Prince George's Community College

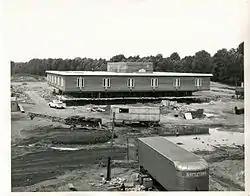
Largo campus construction, 1968

Founded in 1958, Prince George's Community College came into existence because there was perceived to be a need for educational opportunities for the residents of the county, particularly those who were still in the K–12 grades of the public schools in the late 1950s.